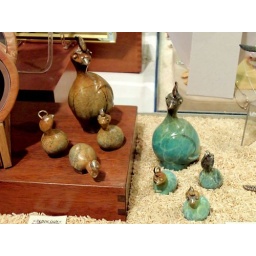
Solid bronze set in brown or blue patinaIncludes momma quail and three babiesMomma is 5-1/4&amp;quot; tall$175, no tax